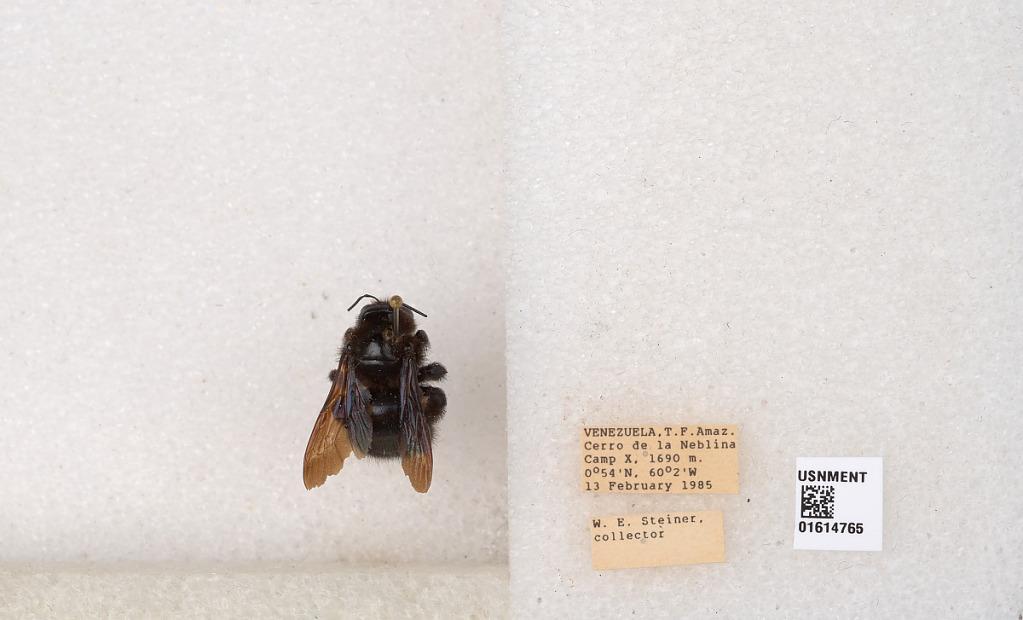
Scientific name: Xylocopa
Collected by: W. Steiner
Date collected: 1985-2-13
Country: Venezuela
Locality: Cerro de la Neblina Camp X